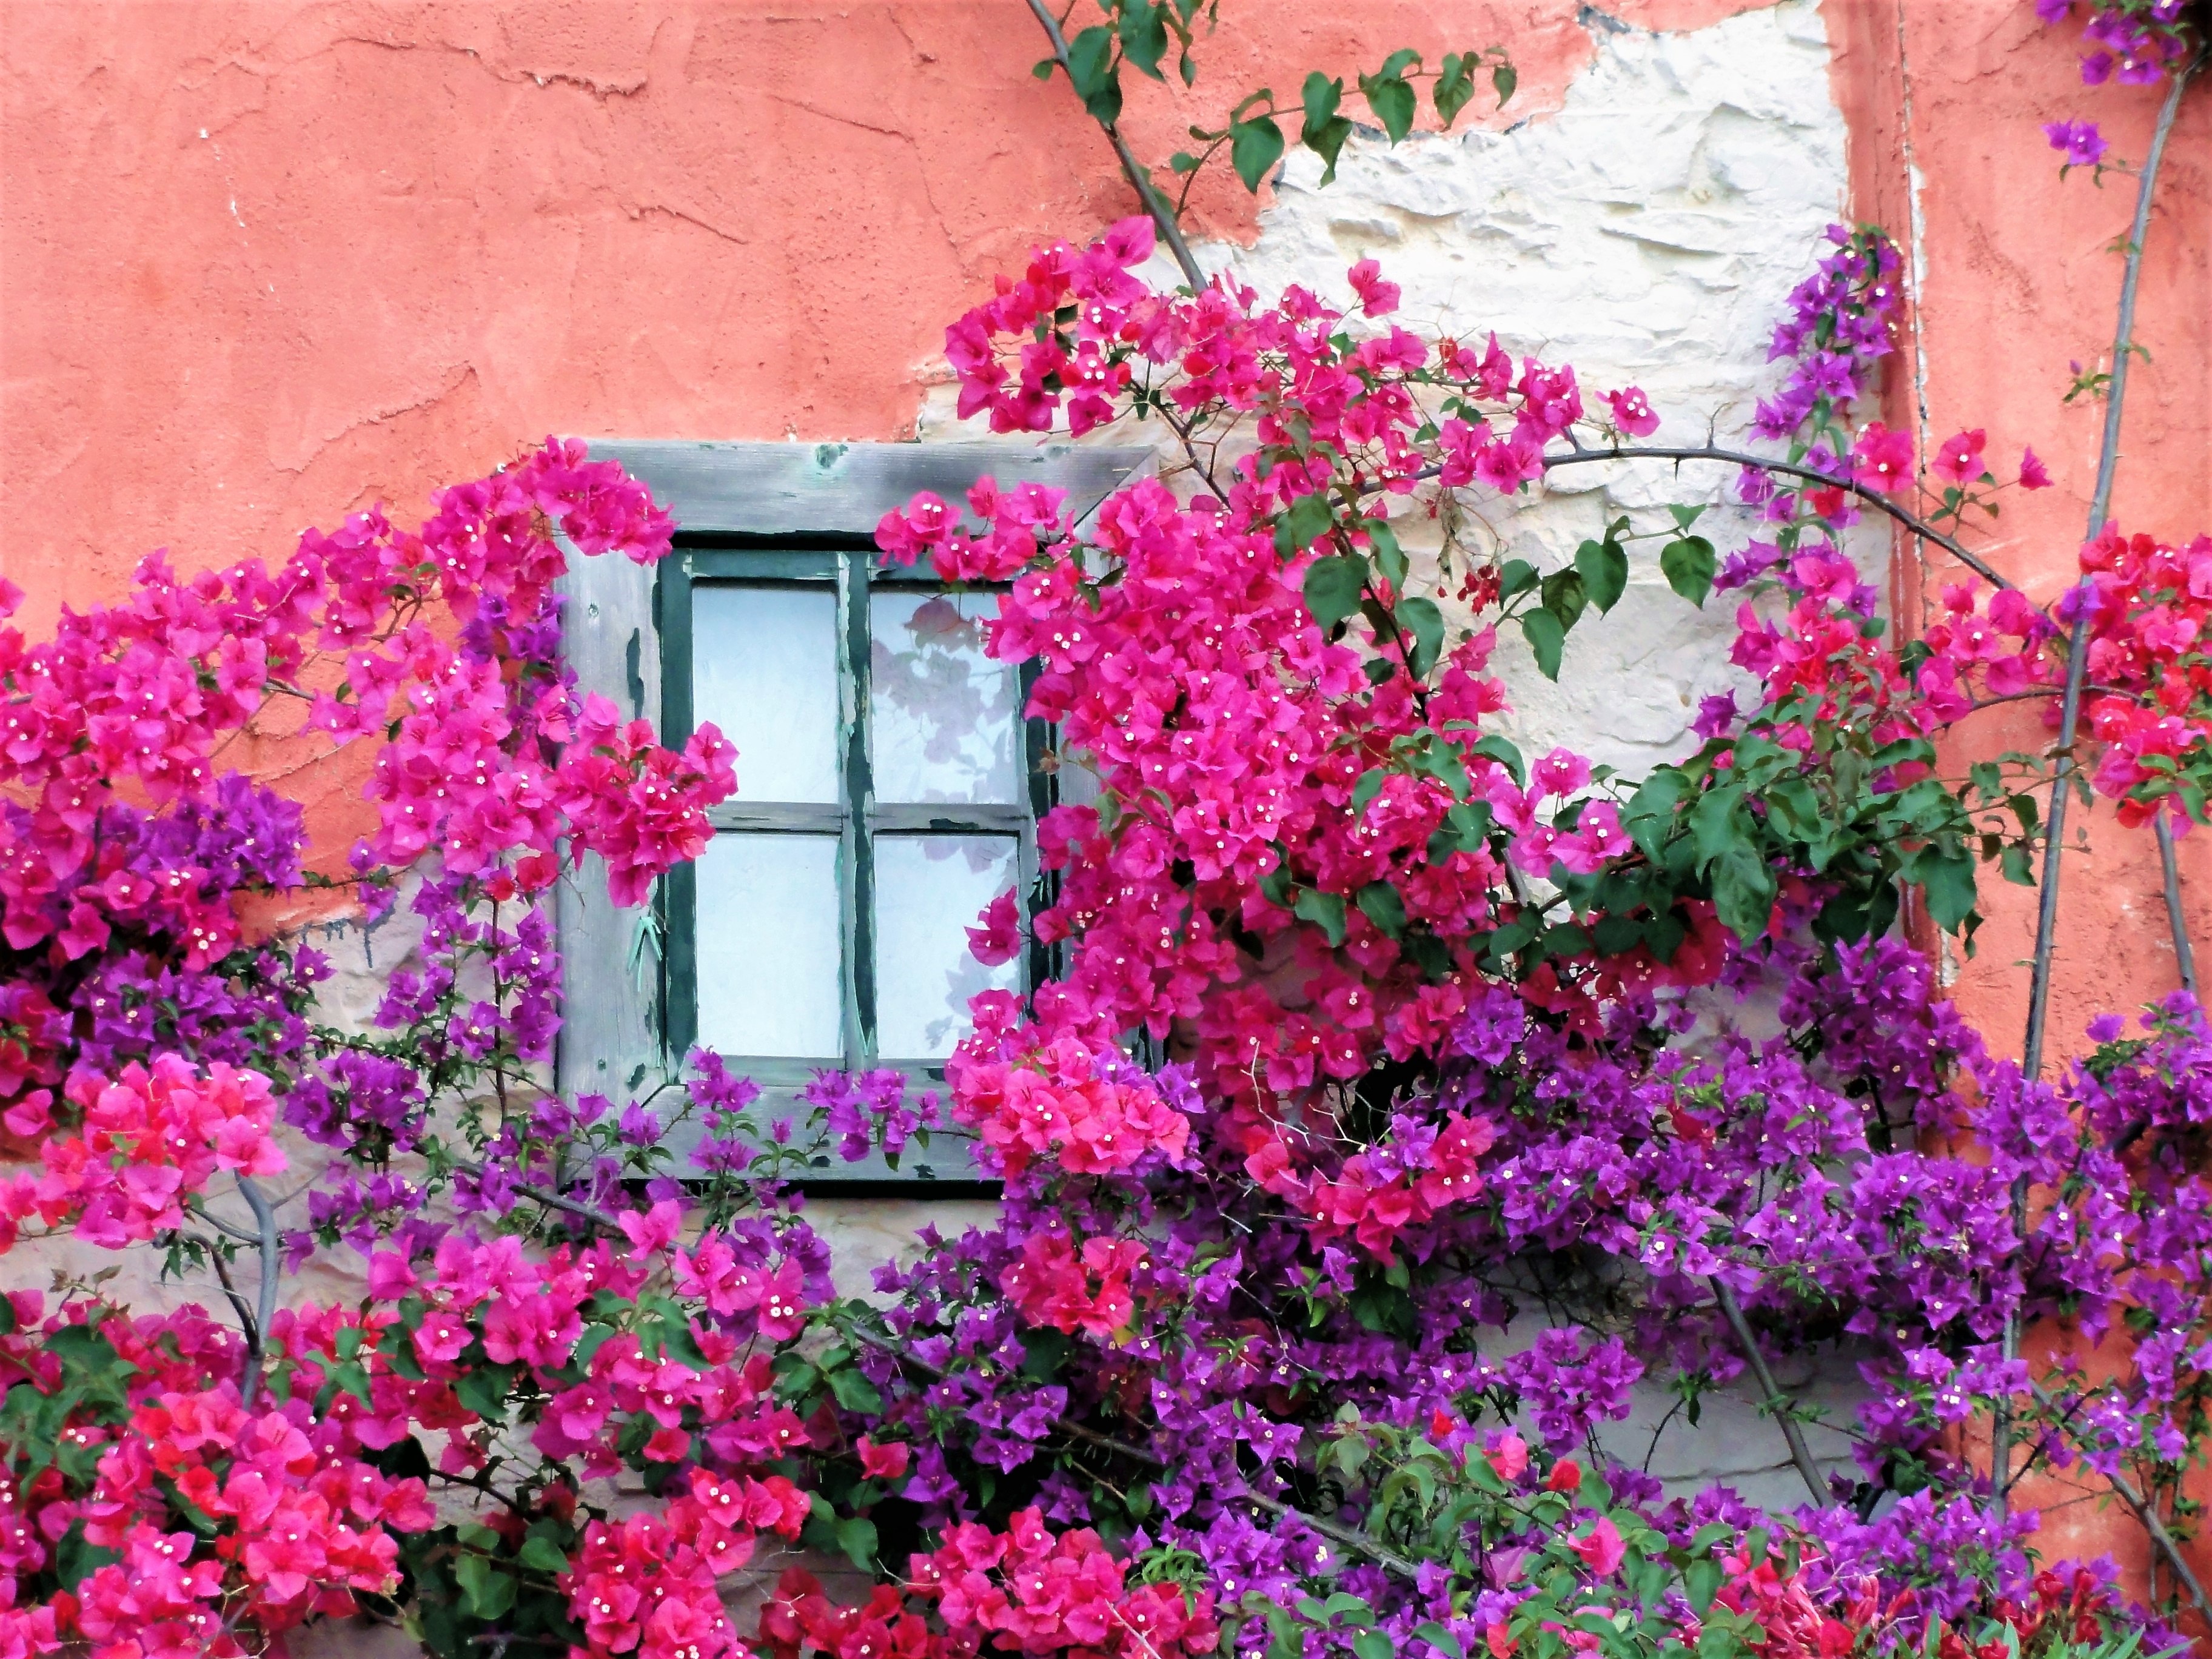
tree, blossom, plant, house, flower, purple, window, spring, pink, flora, shrub, rhododendron, magenta, floristry, hauswand, flowering plant, house facade, annual plant